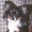
Label: dog